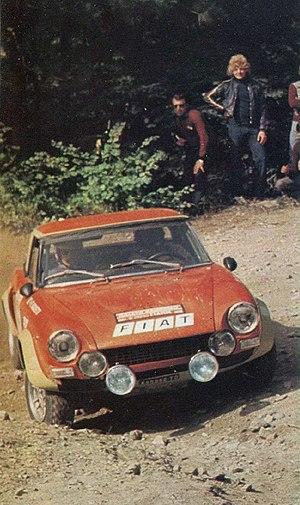
Le Rallye Sanremo 1974, disputé du 2 au 5 octobre 1974, est la dix-septième manche du championnat du monde des rallyes courue depuis 1973 et la quatrième manche du championnat 1974.